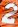
Number: 2